Peugeot 106

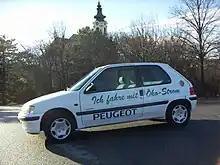
An electric Peugeot 106

In 1995, Peugeot launched an electric powered version of the 106, called the 106 Electrique. This was offered in a number of European countries including France, Belgium, The Netherlands, Switzerland, Norway and the United Kingdom.